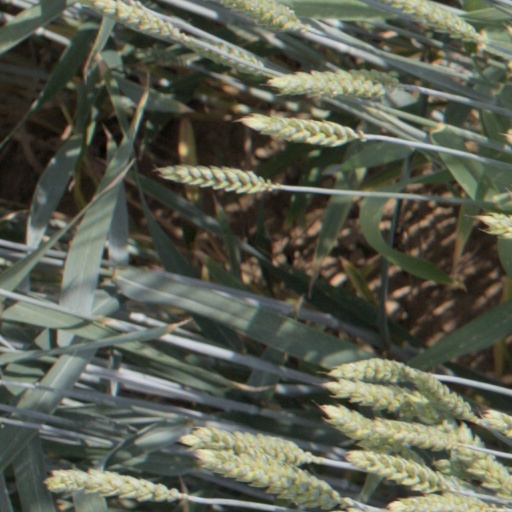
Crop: wheat